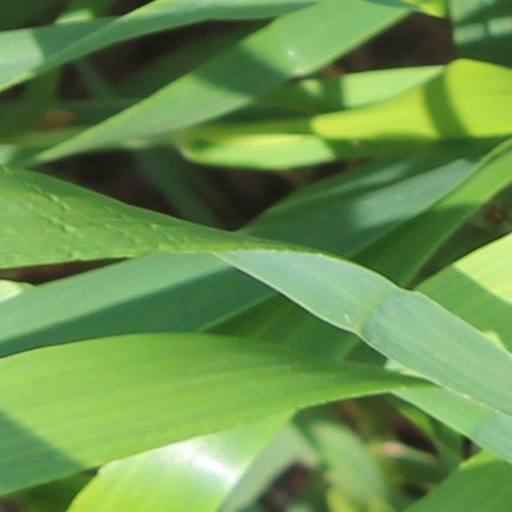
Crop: wheat